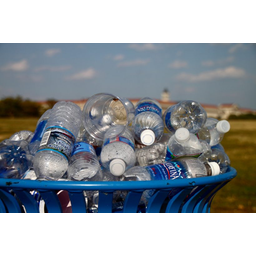
Label: plastic